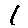
Label: 1